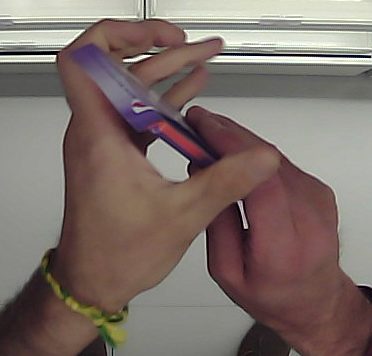
Product: milka_chocolate